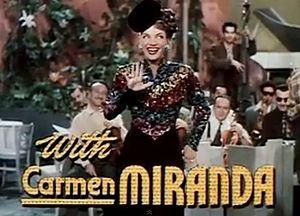
Ainsi sont les femmes est un film musical américain de Richard Thorpe sorti en 1948.